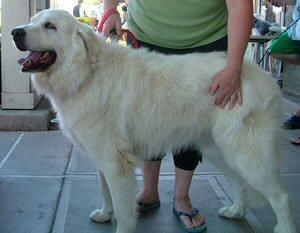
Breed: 225-n000073-Great_Pyrenees